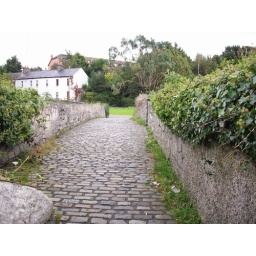
bridge over the river near my house.